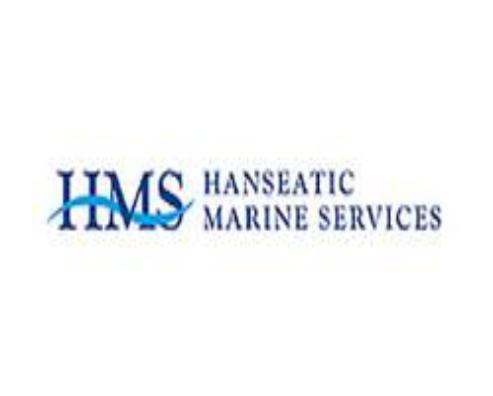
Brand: Hanseatic
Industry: Electronic